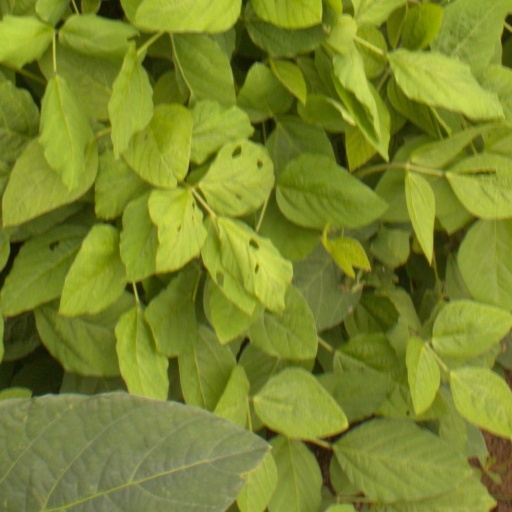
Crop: soybean